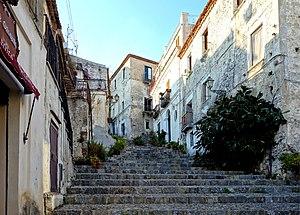
Escalier à Scalea (Calabre).